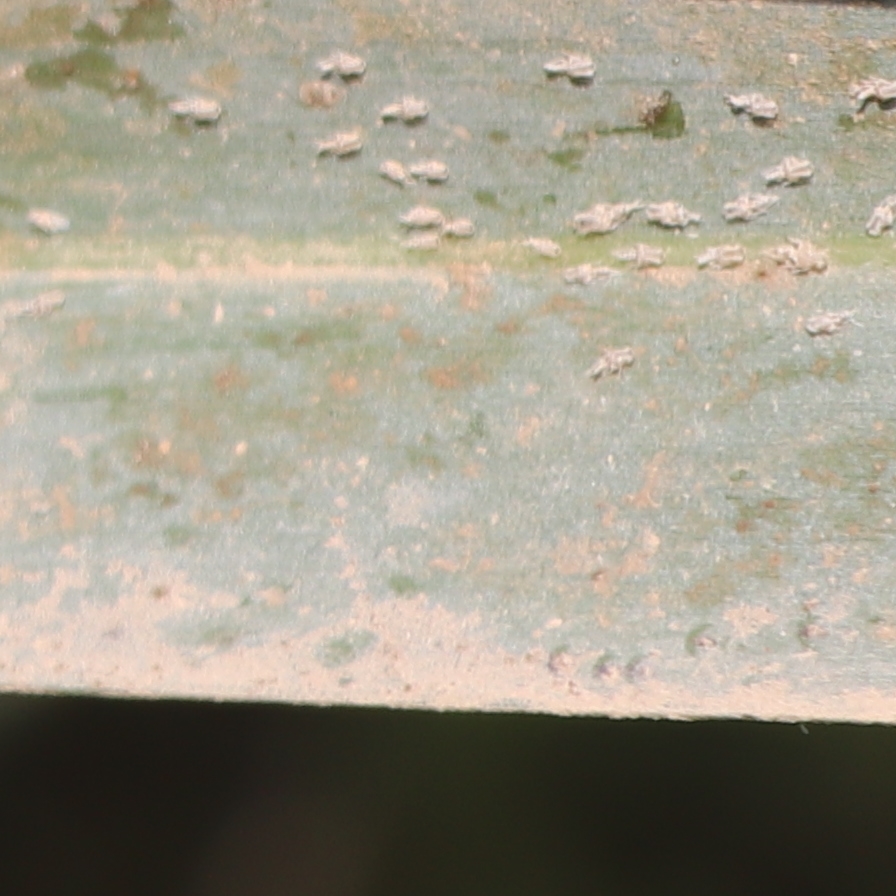
Label: Bug